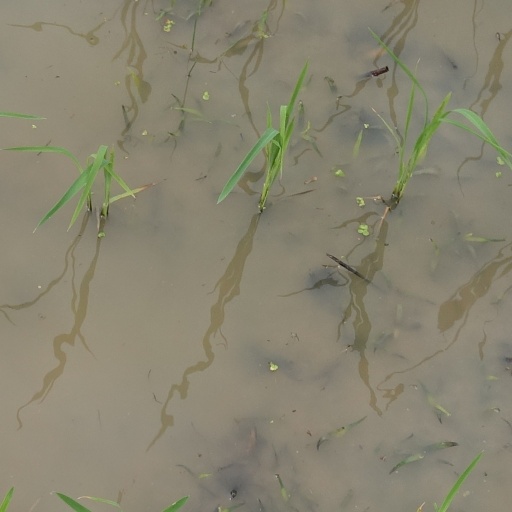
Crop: rice